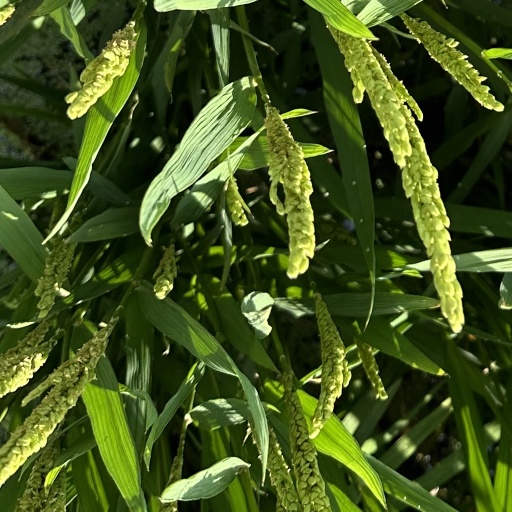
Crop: rice